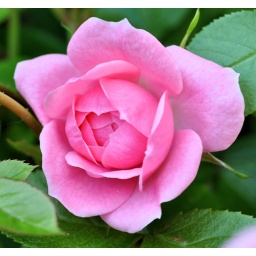
Small pink rose opening up in our garden.